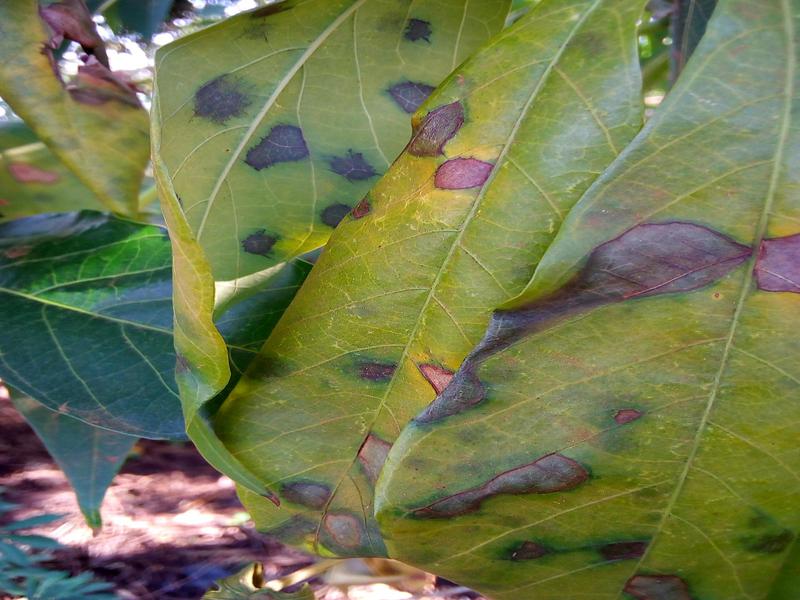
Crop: cassava
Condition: bacterial_blight